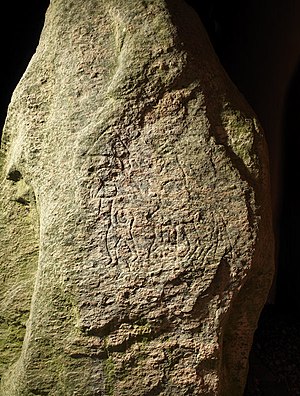
Ålum-runestenene / Ålum 4
Ålum 4 runestenen
Ålum-stenene er fire runesten som findes ved Ålum Kirke ved Randers. Ålum 1 og 2 er fragmenter, som er anbragt i kirkens våbenhus, mens Ålum 3 og 4 er hele runesten anbragt uden for våbenhuset.